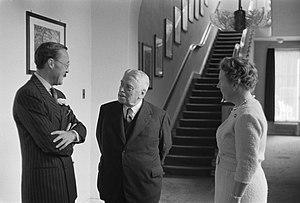
Walter Nash, né le 12 février 1882 à Kidderminster en Angleterre et mort le 4 juin 1968 à Lower Hutt en Nouvelle-Zélande, est un homme d'État néo-zélandais. Membre du Parti travailliste, il est ministre des Finances dans le premier gouvernement travailliste du pays, du 6 décembre 1935 au 13 décembre 1949 sous Michael Savage, puis premier ministre du 12 décembre 1957 au 12 décembre 1960.